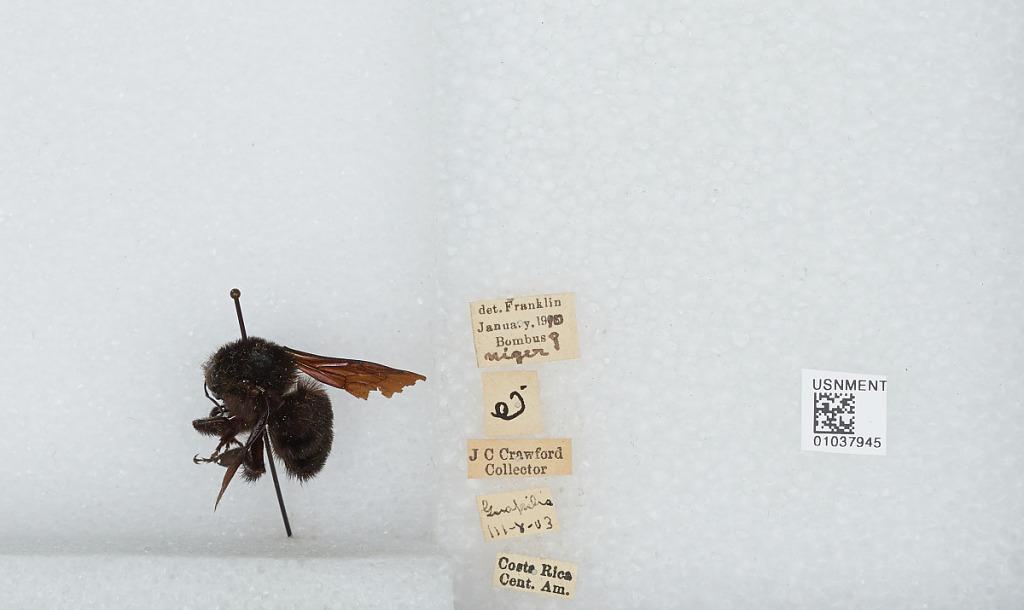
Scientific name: Bombus (Fervidobombus) morio (Swederus)
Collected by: J. Crawford
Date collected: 1903-3-8
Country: Costa Rica
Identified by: Franklin